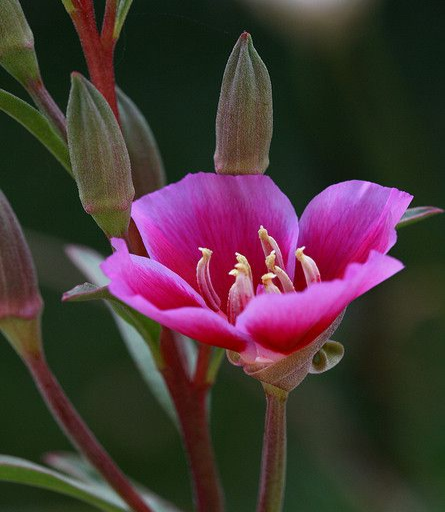
a city is a genus of flowering plants that contains species , almost all of which originate .